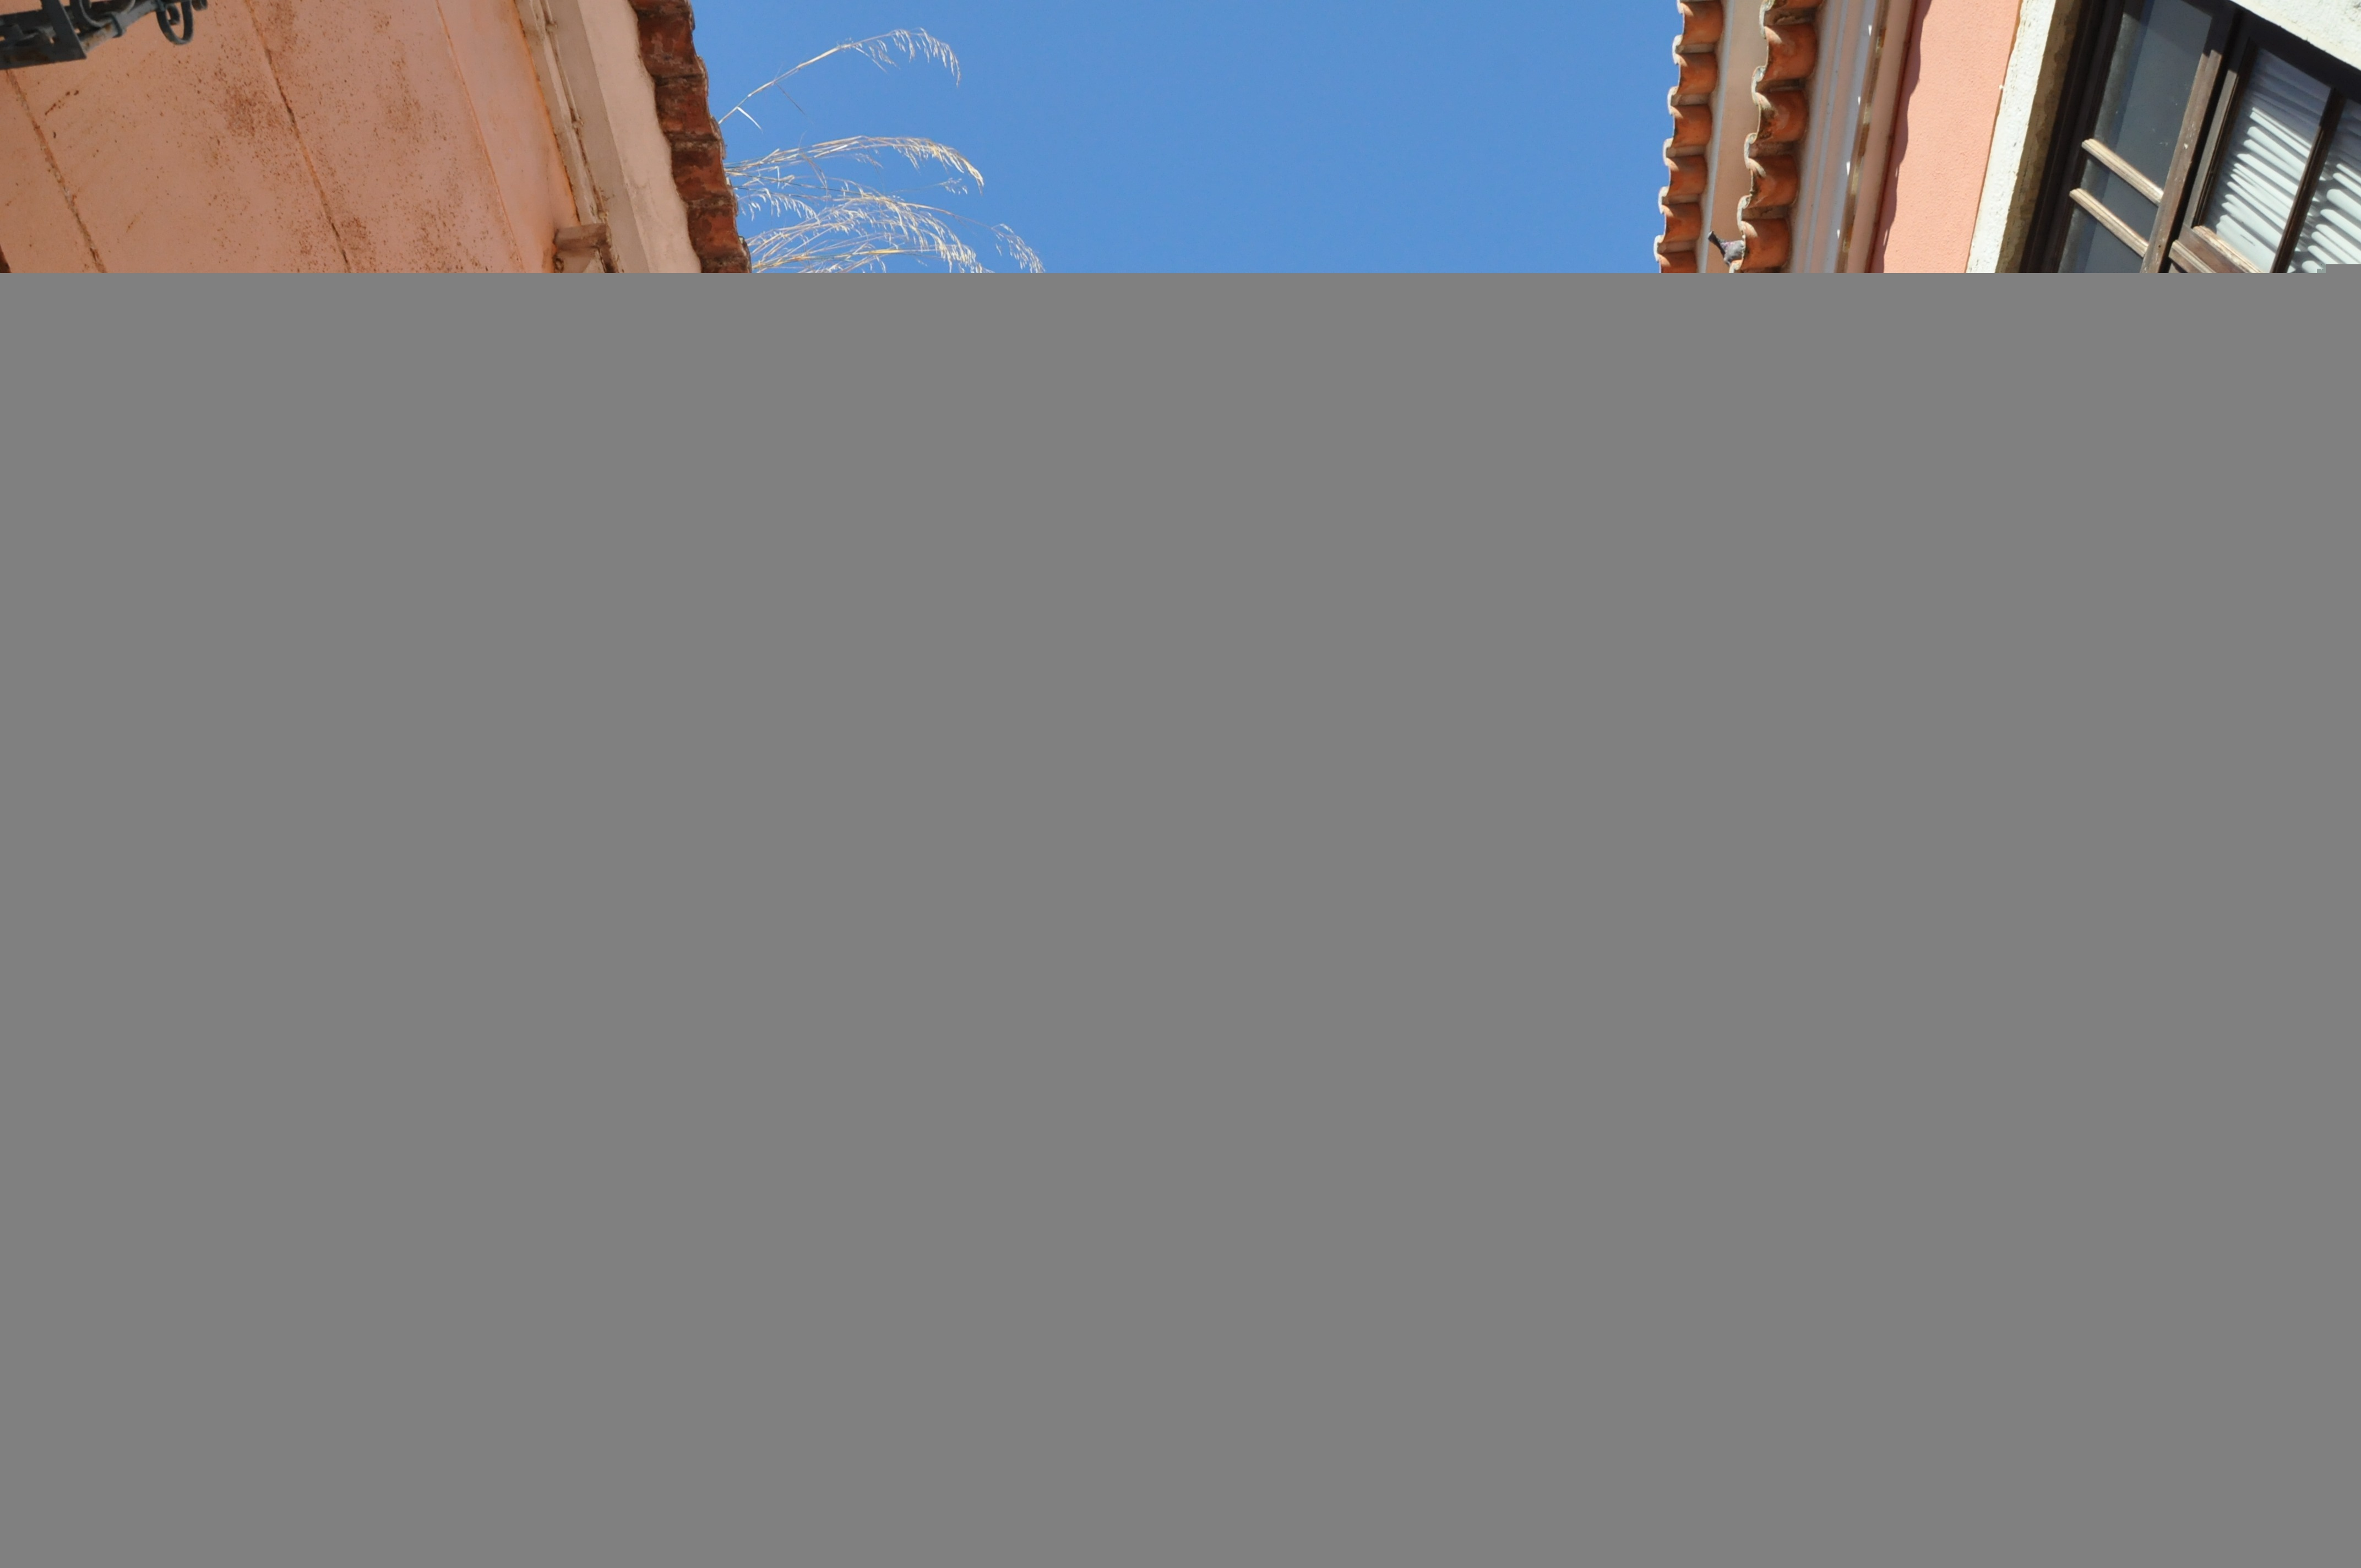
architecture, structure, sky, wood, window, building, wall, pattern, line, column, facade, blue sky, angle, the window